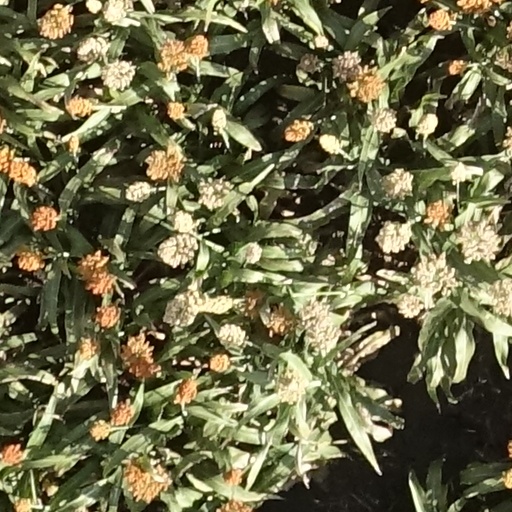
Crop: sorghum